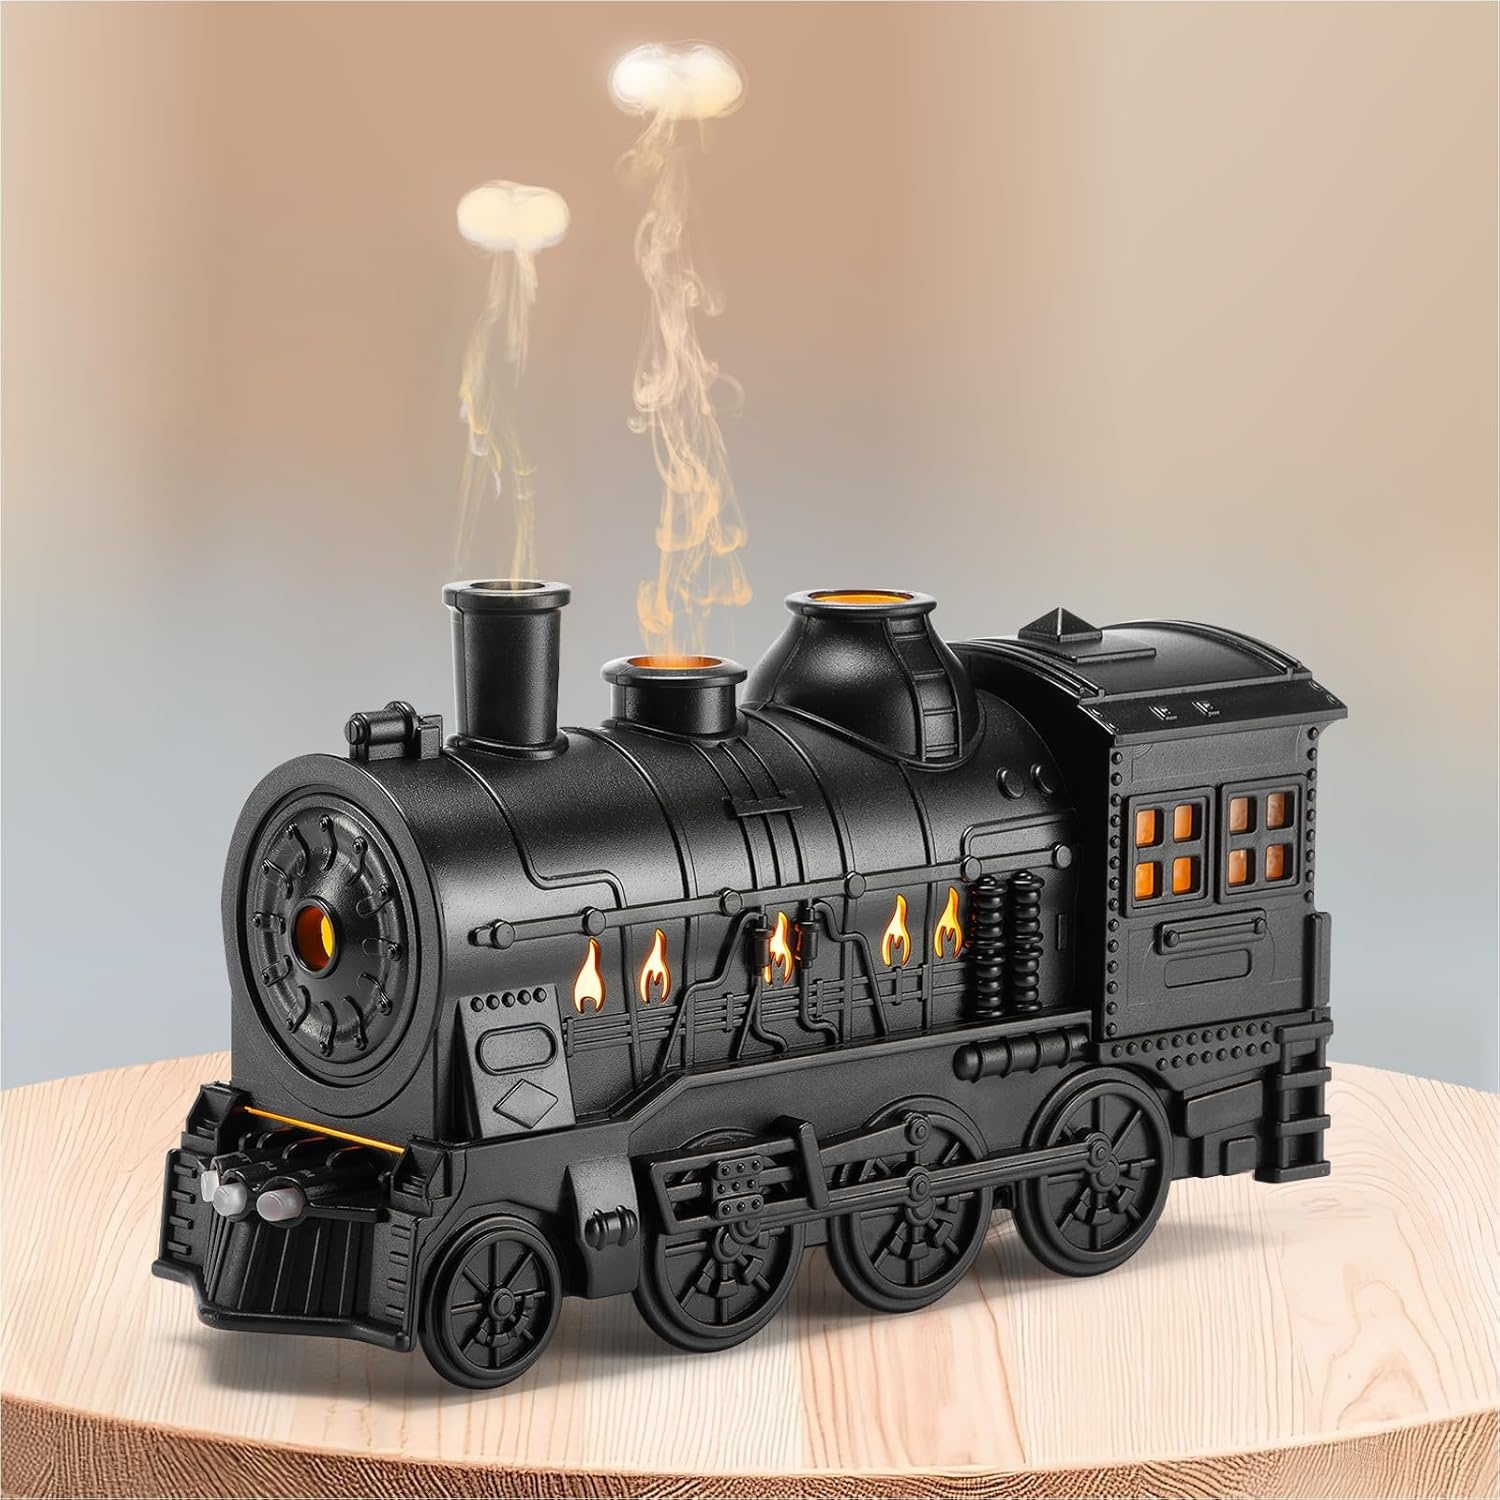
Train Diffuser 300Ml, Aromatherapy Diffuser Cool Mist Ultrasonic Aroma Train Diffuser with Remote Control 2 Light 2 Mist Mode Auto Shut-Off for Bedroom Office Hotel(Black)
【Exquisite Design】This 300ml train diffuser adopts small train design, train diffuser with a beautiful and elegant appearance. Unlike traditional diffusers, it is more like a decoration, adding an artistic atmosphere to the rooms and bedrooms of the train diffuser. The train diffuser has a large capacity water tank, locomotive diffuser can work for a long time of 12 hours without frequent water addition. train diffuser let you enjoy a continuous aromatherapy experience without constantly paying attention to water level issues. 【Ultra-quiet operation】Aromatherapy diffuser uses advanced sonic technology to work very quietly, without noise interference (less than 25dB), diffusers for essential oils baby room,office, bedroom. This Train diffuser also has a strong diffuser function.micro-atomize the water through ultrasonic vibration, locomotive diffuser effectively increase the humidity in the indoor improve the dry environment,uitable for who change seasons or live in dry areas. 【2 Color Lights and 2 Spray Modes】Train diffuser has two colors of ambient light,cold blue and flame color, making the train-shaped diffuser more realistic,you want a bright and refreshing feeling or a comfortable and warm atmosphere,aromatherapy diffuser can satisfy you. Train diffuser has two spray modes,spitting circle mode and smoke mode.Two different feelings bring you more fun.Drop in essential oils and use at train diffuser for bedroom night to provide a peaceful sleeping environment, the small train diffuser makes you breathe comfortably and sleep better. 【Automatic shutdown function】essential oils for diffusers in order to ensure the safety and energy saving effect of users, this train diffuser is also equipped with an automatic shutdown function. When the water level is too low or when the use time has reached the set time, train diffuser large mist will automatically shut down, avoid dry burning and energy waste, aroma 360 diffuser provide a more peaceful use experience, and ensure the safety of you and your family. 【Perfect gift 】This beautifully designed diffusers is not only a practical gift, its perfect combination of functionality and small train diffuser aesthetics will bring you a lasting and comfortable fragrance experience.This will be a unique and memorable gift for birthdays, anniversaries, holidays, Father's Day, Mother's Day, Valentine's Day for family, friends or loved ones.If any product issues, we provide two year technical support. Your satisfaction is our priority. Product Description Creative train, jellyfish spray fragrance diffuser The video showcases the product in use. The video guides you through product setup. The video compares multiple products. The video shows the product being unpacked. hero-video Merchant Video 1 Retro Design 2 Wireless Remote Control 3 Light & Mist Mode 4 Add Oils HIROGA Diffuser Add to Cart Customer Reviews 4.1 out of 5 stars 349 4.1 out of 5 stars 349 4.1 out of 5 stars 349 4.6 out of 5 stars 51 4.6 out of 5 stars 51 Price $23.75 $ 23 . 75 $37.99 $ 37 . 99 $25.73 $ 25 . 73 $22.99 $ 22 . 99 $22.99 $ 22 . 99 Water Capacity 300ml 300ml 300ml 300ml 300ml Lasting Time 10-12 Hours 10-12 Hours 10-12 Hours 10-12 Hours 10-12 Hours Mist modes Circles Ring/Direct Injection Circles Ring/Direct Injection Circles Ring/Direct Injection Circles Ring/Direct Injection Circles Ring/Direct Injection Time Set ON/2H/8H ON/2H/8H ON/2H/8H ON/2H/8H ON/2H/8H Lights Cold blue and flame color Cold blue and flame color Cold blue and flame color Cold blue and flame color Cold blue and flame color Remote control ✔ ✔ ✔ ✔ ✔ Auto-off Function ✔ ✔ ✔ ✔ ✔
Category: Home & Garden > Decor > Home Fragrance Accessories > Fragrance Diffusers > Ultrasonic Diffusers